Melanoplus

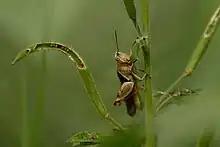
MG 5668 Cricket SRGB INW

Melanoplus is a large genus of grasshoppers. They are the typical large grasshoppers (and in some cases migratory "locusts") in North America. A common name is spur-throat grasshoppers (also "spurthroat" or "spur-throated grasshoppers"), but this more typically refers to members of the related subfamily Catantopinae.